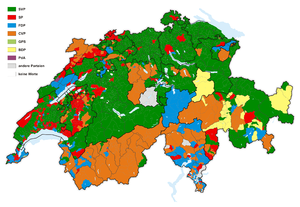
Le parti politique le plus fort dans les communes suisses